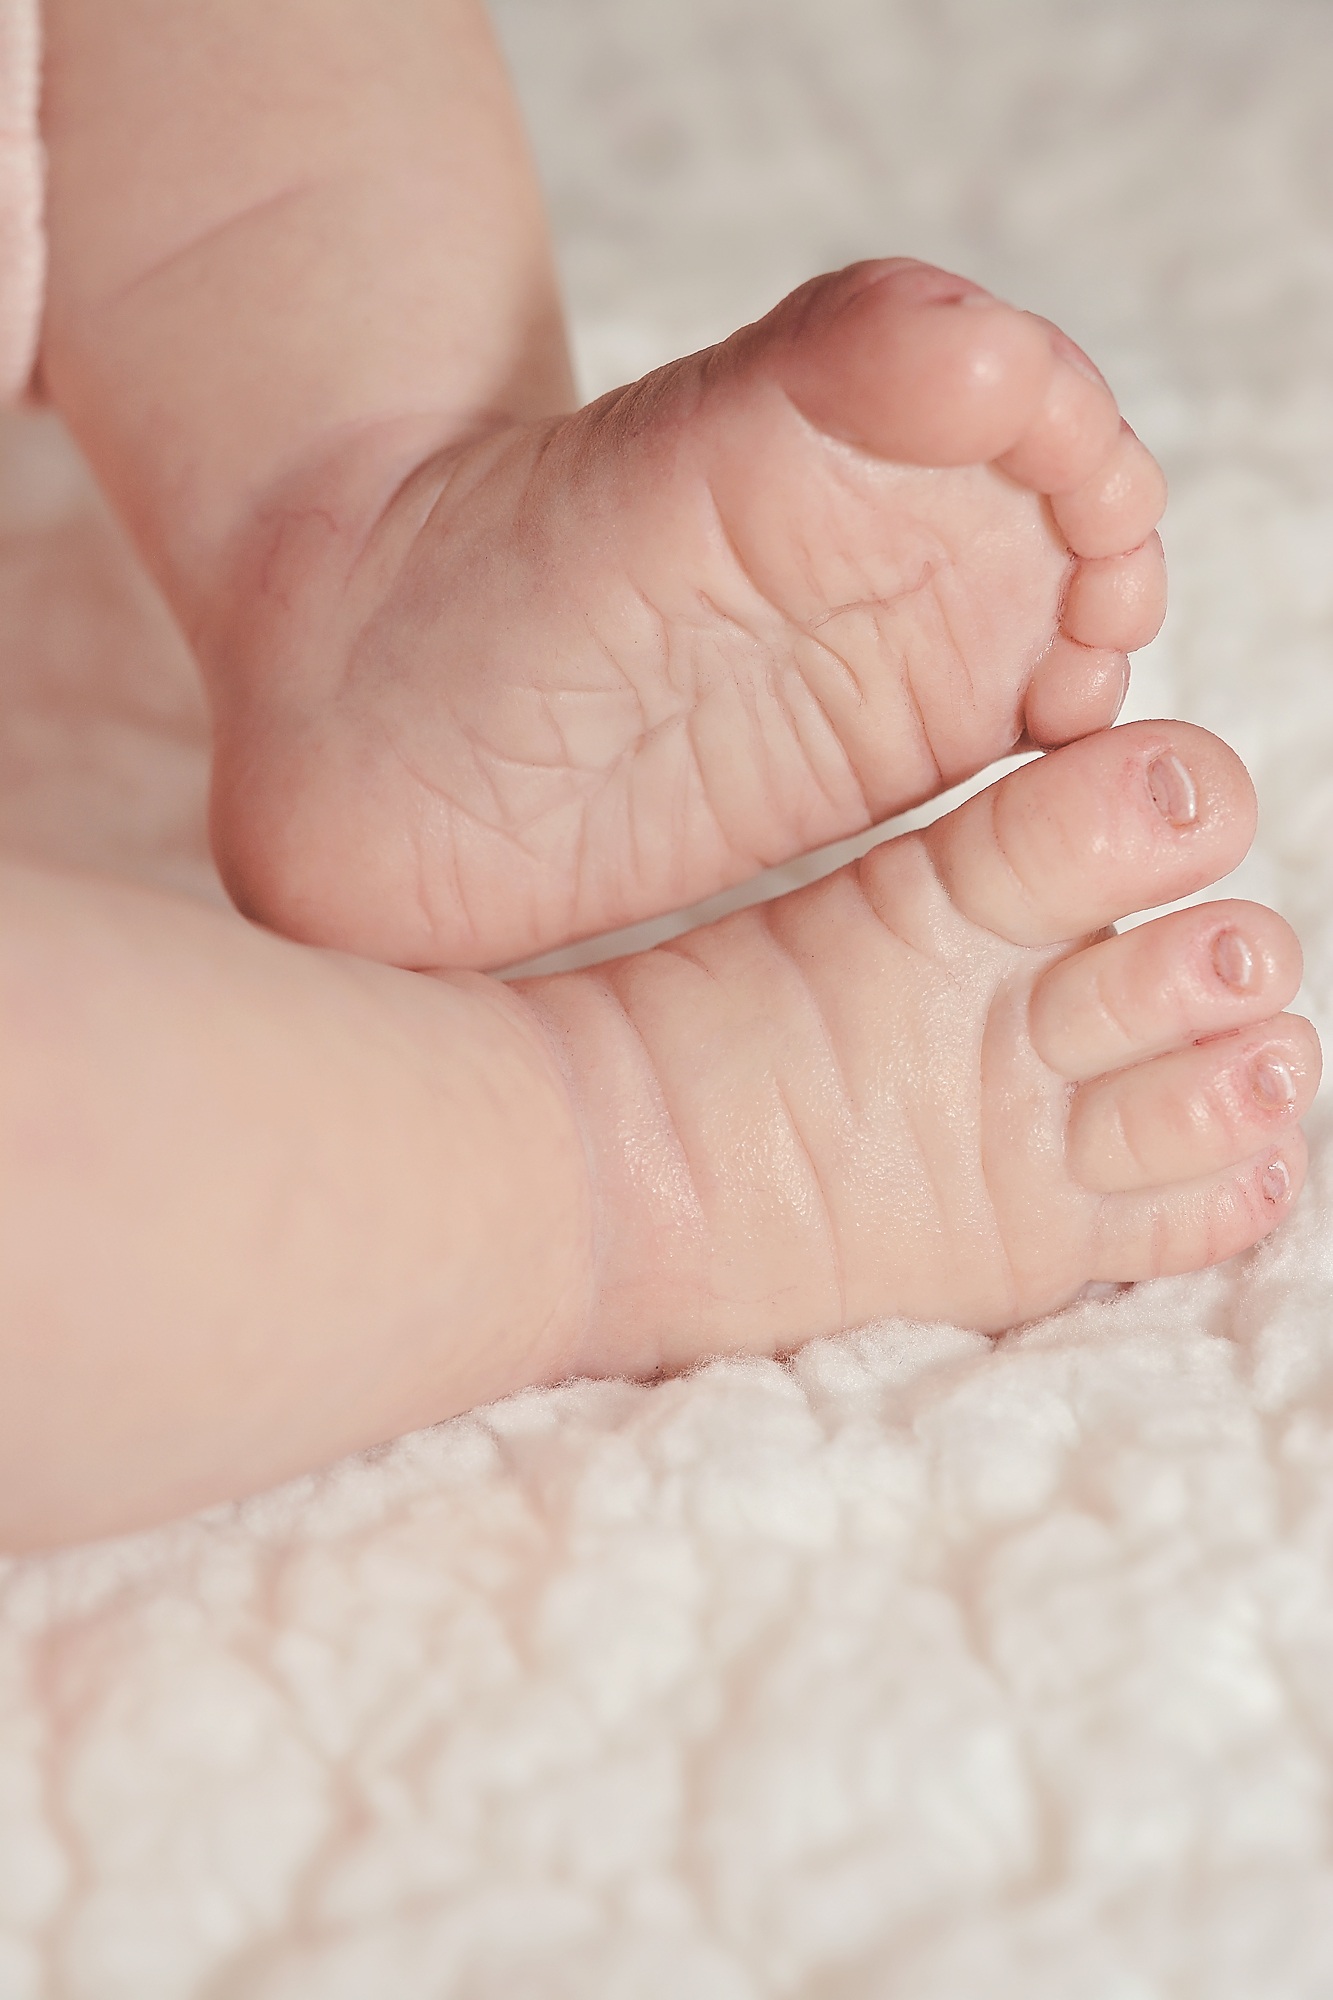
hand, sweet, feet, cute, leg, finger, foot, small, child, human, close, baby, mouth, close up, human body, barefoot, infant, newborn, skin, organ, toe, ten, born, part of the body, baby photography, sense, sole of the foot, babyf e